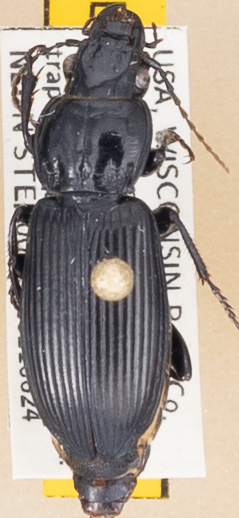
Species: Pterostichus melanarius melanarius
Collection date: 2021-08-24
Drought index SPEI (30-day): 0.578
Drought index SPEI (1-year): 0.144
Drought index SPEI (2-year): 1.242